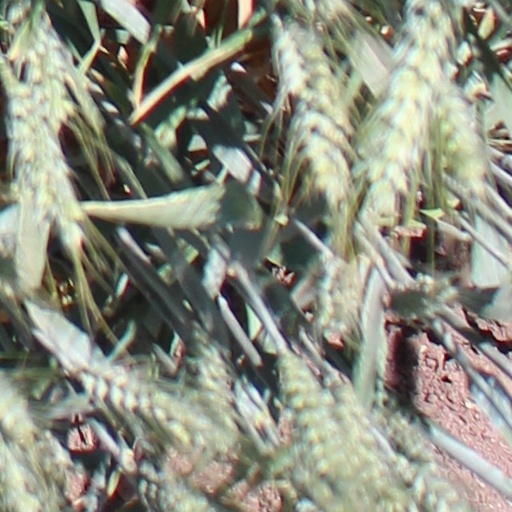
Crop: wheat